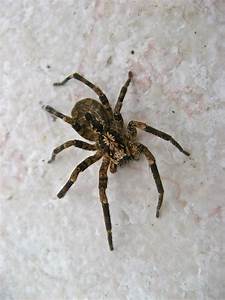
Label: spider